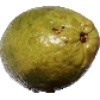
Label: Guava 1